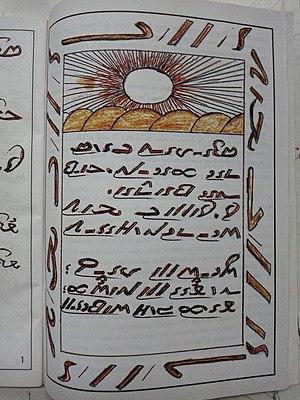
Planche tirée du syllabaire Garay (El Hadji Assane Faye)
Le garay est un alphabet conçu en 1961, comme système de transcription « [épousant] les caractéristiques sociolinguistiques africaines » selon son inventeur, El Hadji Assane Faye. Cet alphabet compte 25 consonnes et 14 voyelles. Il est utilisé notamment pour l'écriture de la langue wolof au Sénégal.